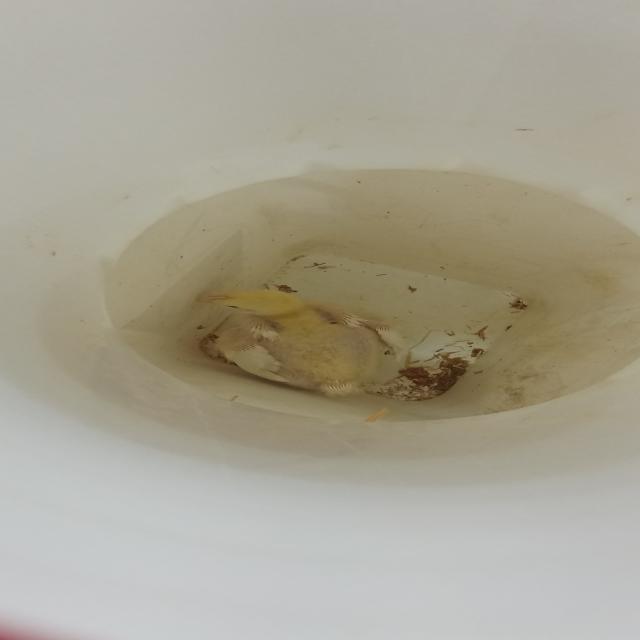
Weight: 649 g